Victor 6000

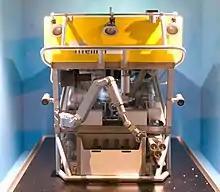
A scale model of "Victor 6000" at the Musée national de la Marine

Victor 6000 is a deep-water remotely operated vehicle (ROV) operated by the French Research Institute for Exploitation of the Sea (IFREMER). In service since 1999, it can reach depths up to .